Alfred William Howitt

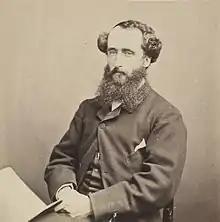
Howitt,

Alfred William Howitt (17 April 1830 – 7 March 1908), also known by author abbreviation A. W. Howitt, was an Australian anthropologist, explorer and naturalist. He was known for leading the Victorian Relief Expedition, which set out to establish the fate of the ill-fated Burke and Wills expedition.